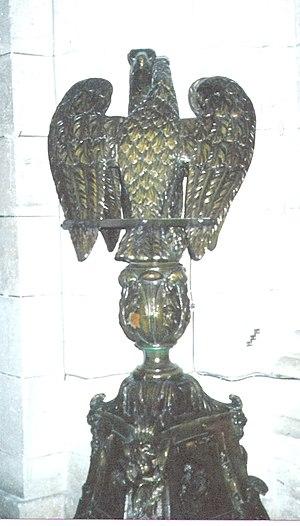
Le lutrin de l'église de La Roche-Chalais
La Roche-Chalais est une commune française située dans le département de la Dordogne, en région Nouvelle-Aquitaine.